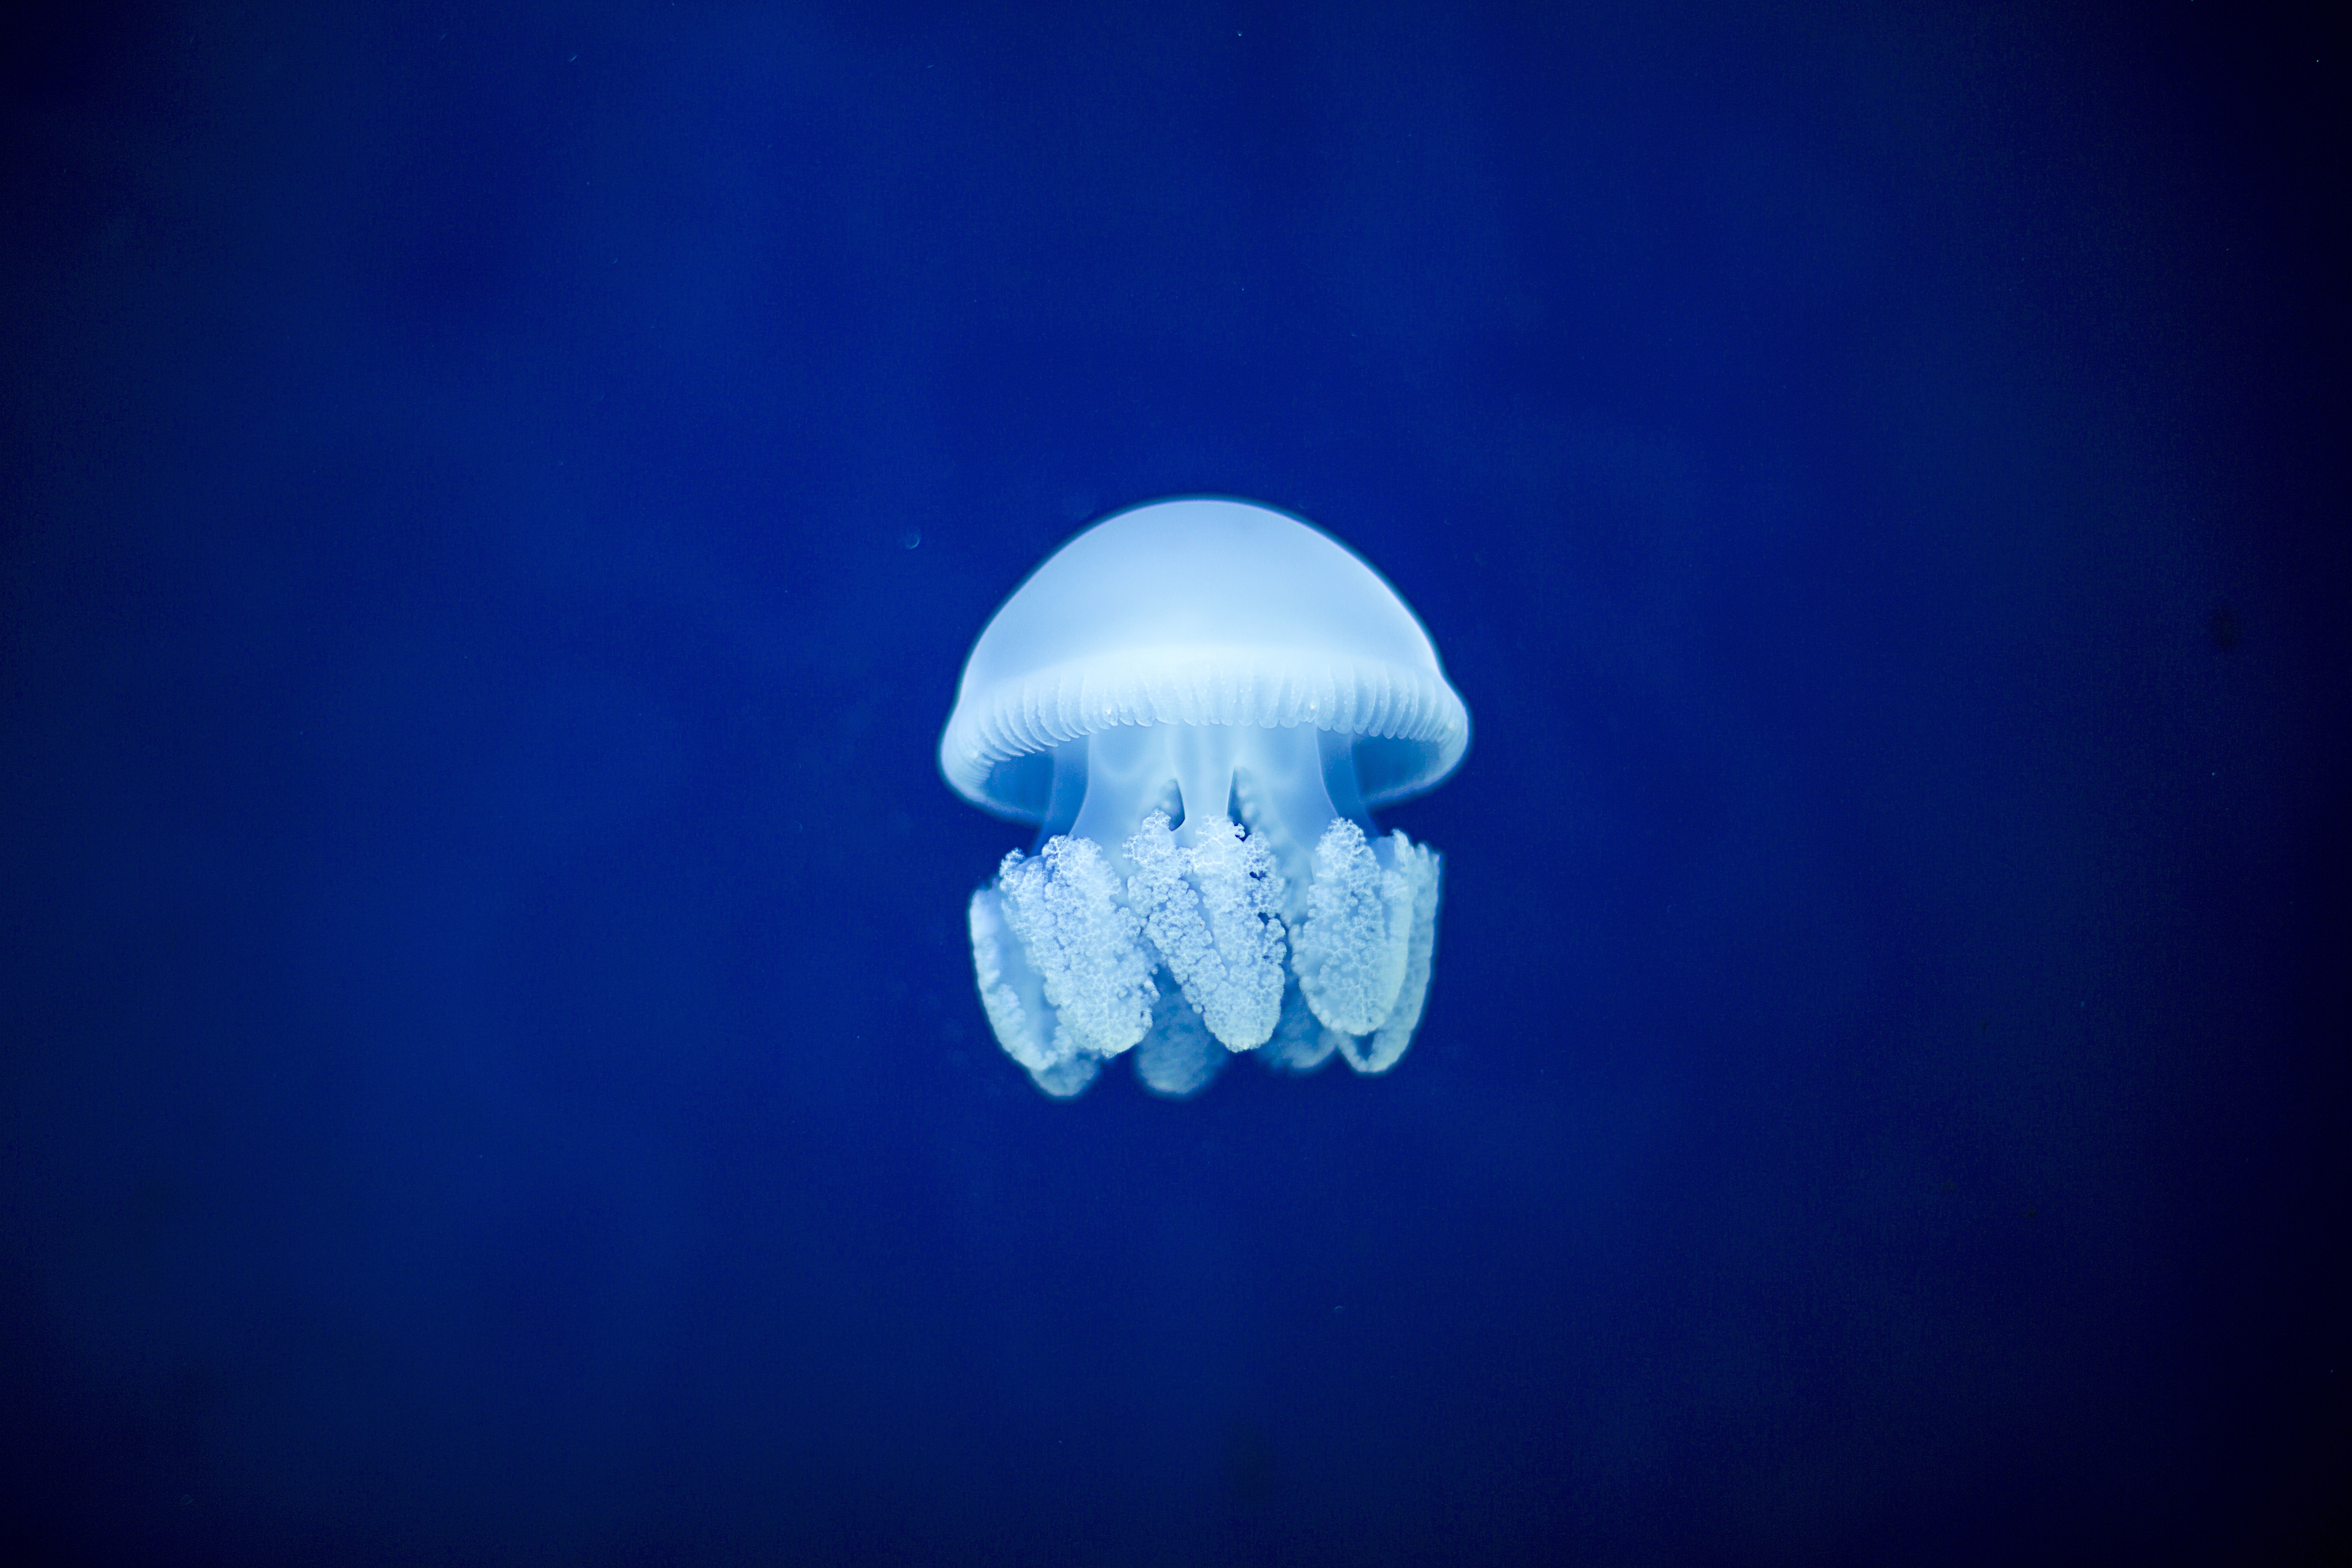
sea, water, nature, ocean, light, white, animal, wildlife, wild, underwater, food, red, collection, symbol, tropical, fishing, biology, dubai, jellyfish, blue, aquatic, colorful, fish, coral, invertebrate, life, reef, dive, drawing, design, aquarium, cnidaria, marine, exotic, icon, macro photography, jelly fish, tropical fish, marine biology, marine invertebrates, fish vector